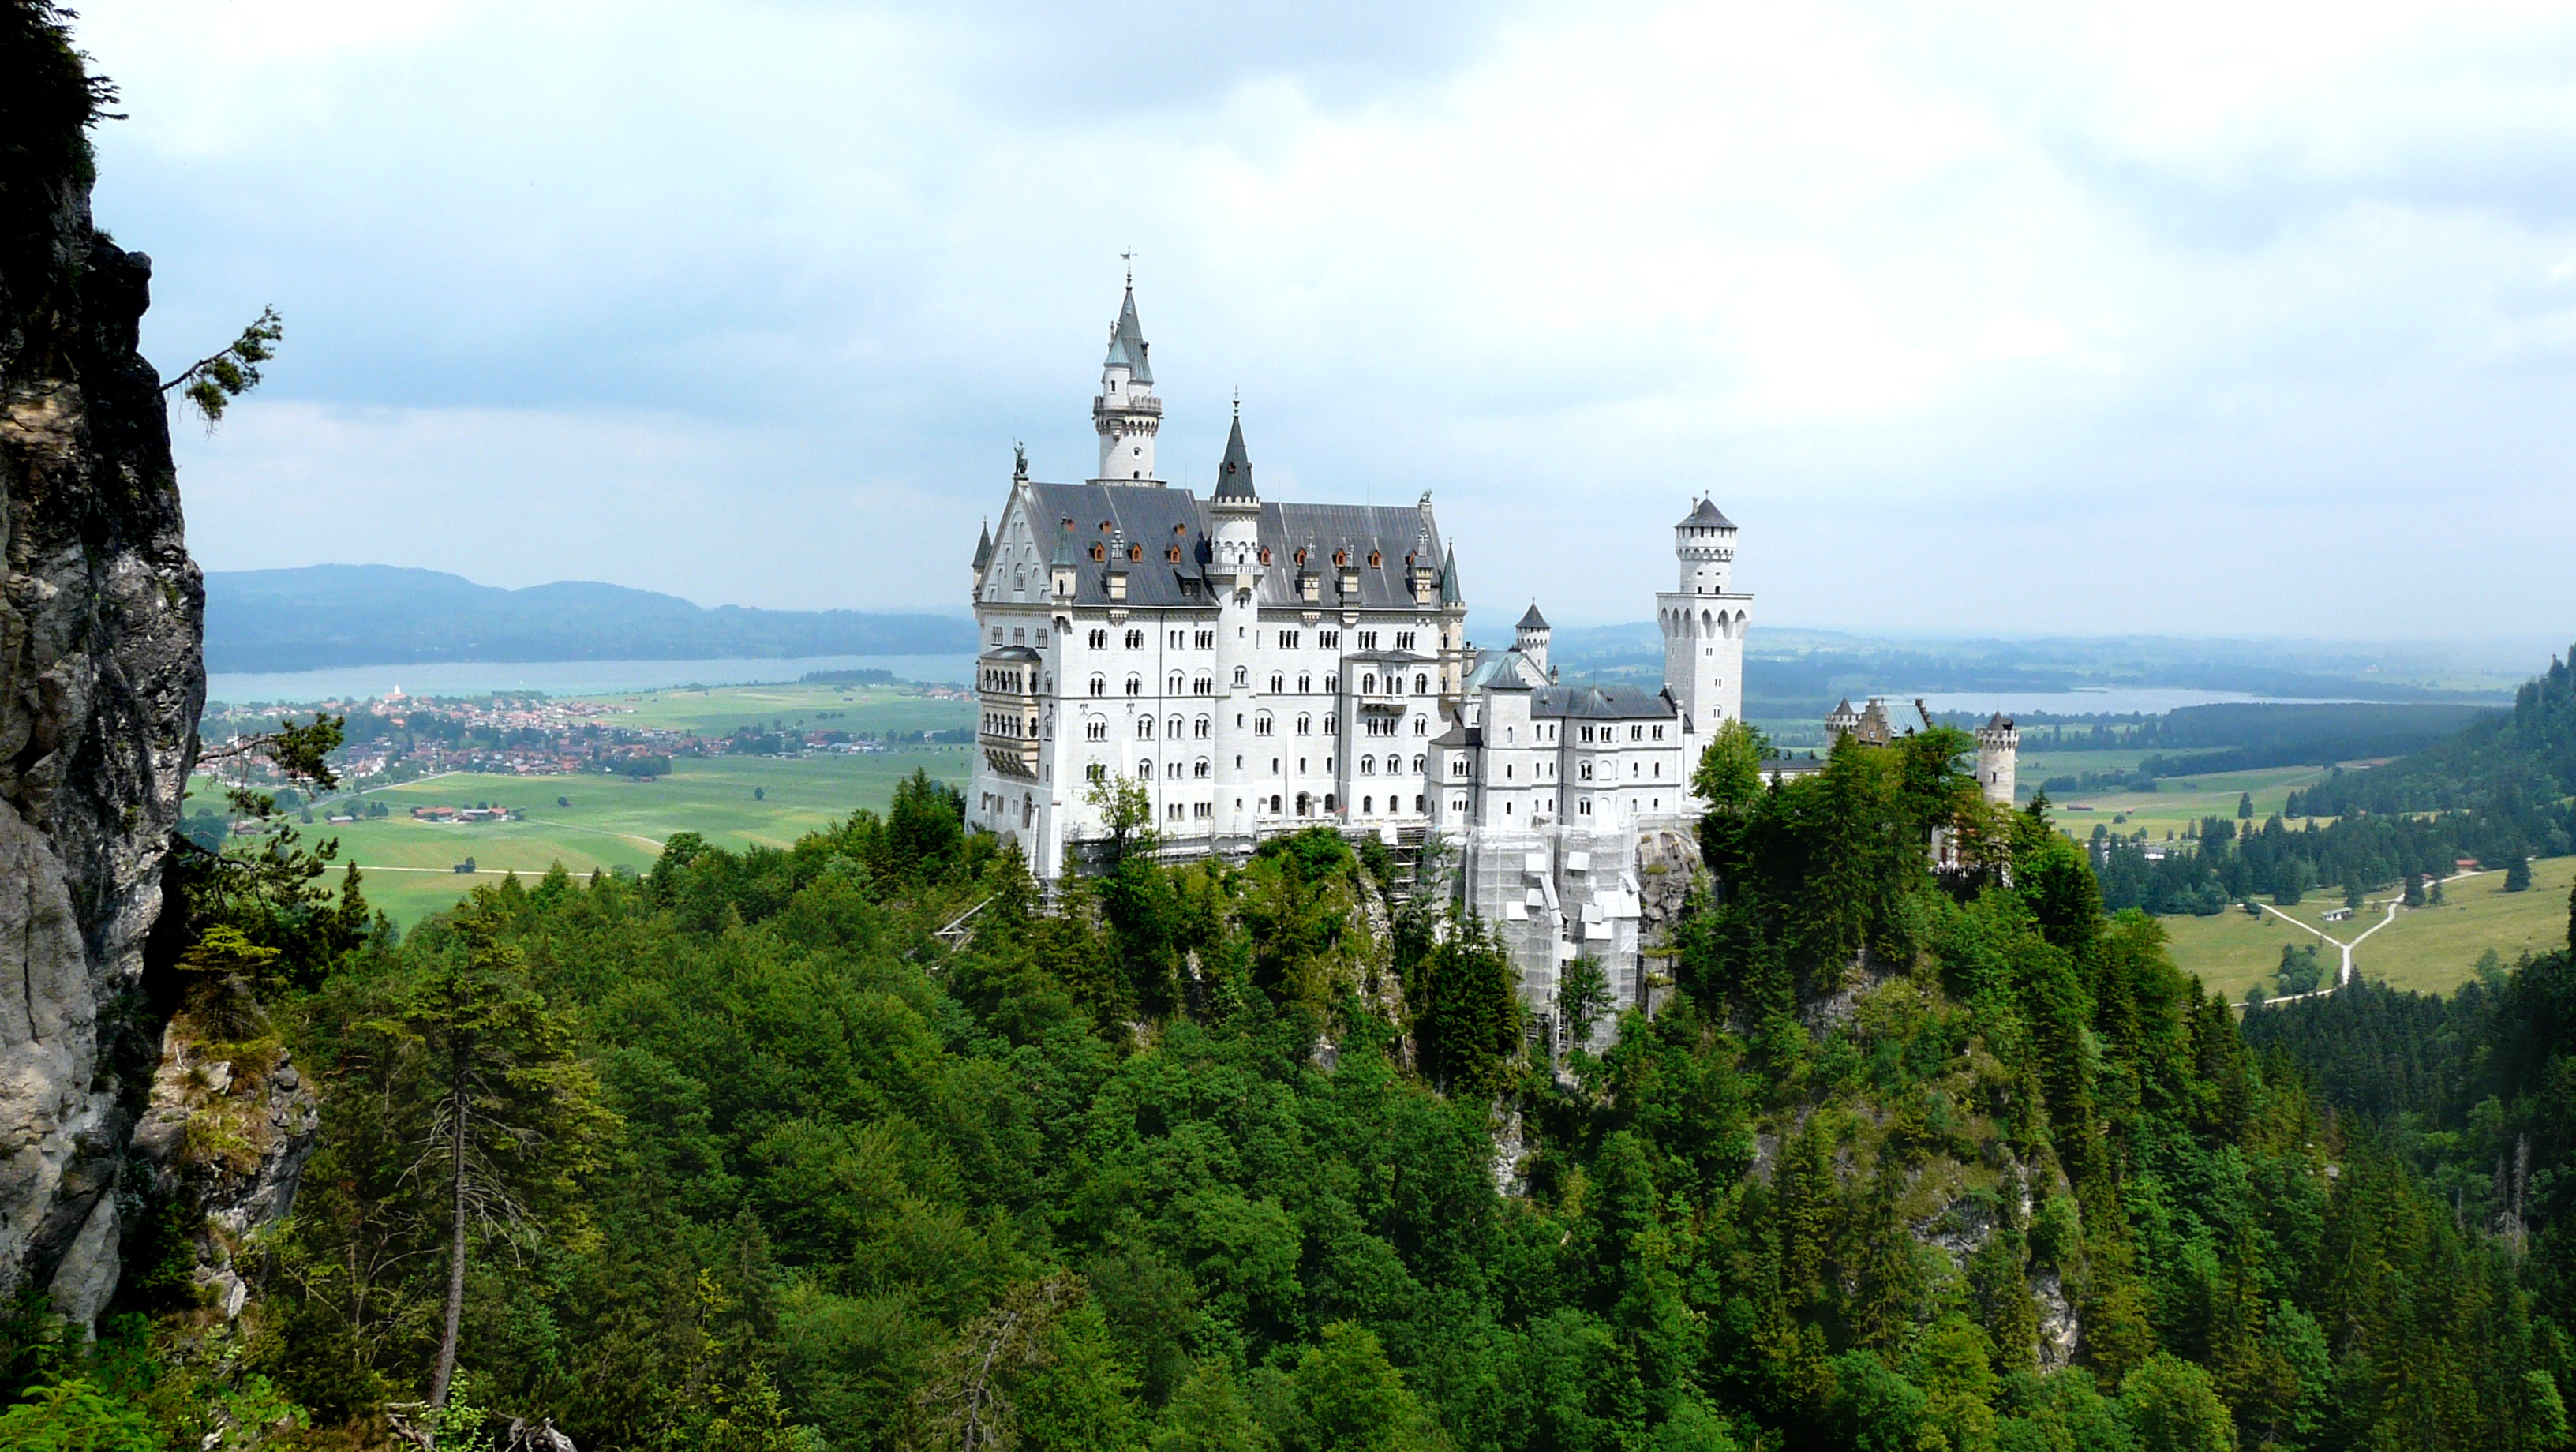
mountain, chateau, mountain range, panorama, summer, holiday, castle, landmark, tourism, trip, swimming, king, holidays, mountains, monastery, germany, history, bavaria, neuschwanstein, tourist attractions, tours, the palace, louis ii, preventive war